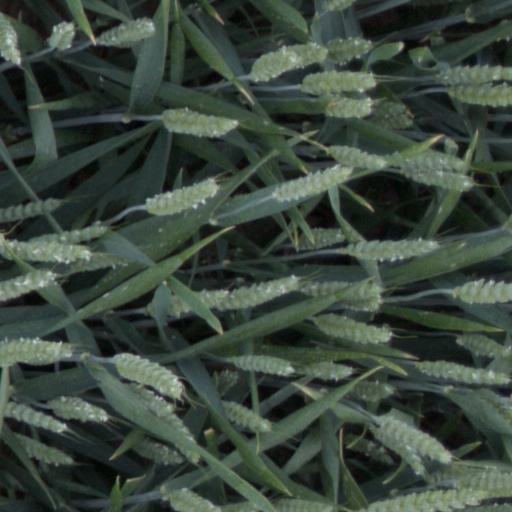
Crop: wheat